Euphrasian Basilica

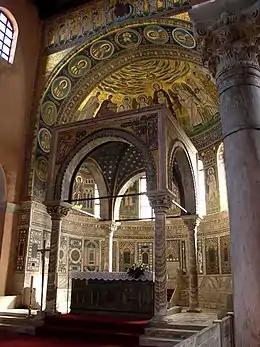
Ciborium

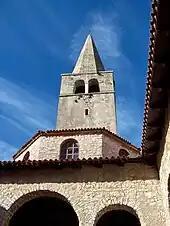
View of the basilica

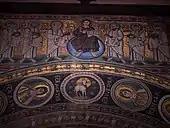
Christ and the Twelve Apostles.

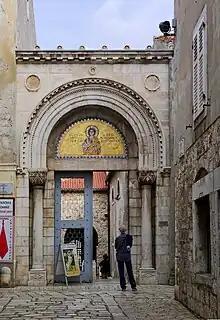
Basilica entrance.

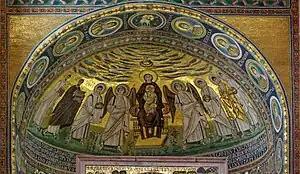
Mosaic with Mother Mary and Child. Second from left: St. Euphrasius with model of church.

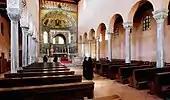

The Euphrasian basilica has for the most part retained its original shape, but accidents, fires and earthquakes have altered a few details. Since it is the third church to be built on the same site, it conceals previous buildings, for example the great floor mosaic of the previous basilica from the 5th century. Because of its exceptional value, it has been inscribed on the UNESCO World Heritage List since 1997. The Basilica is also the Cathedral of the Roman Catholic Diocese of Poreč-Pula.